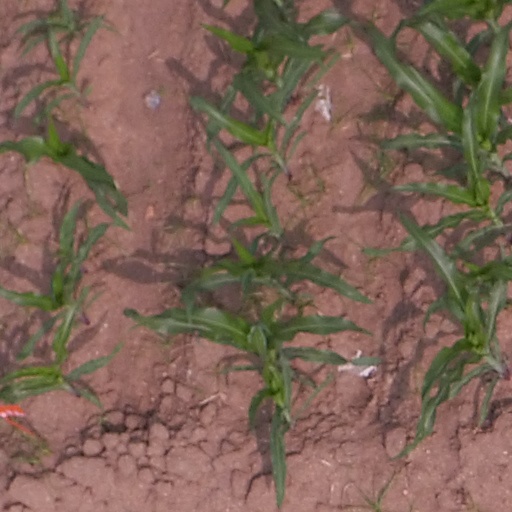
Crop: maize; corn